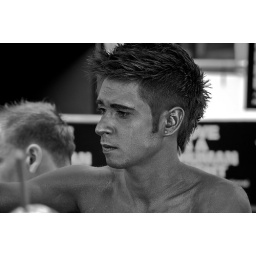
Golden boy in black and white